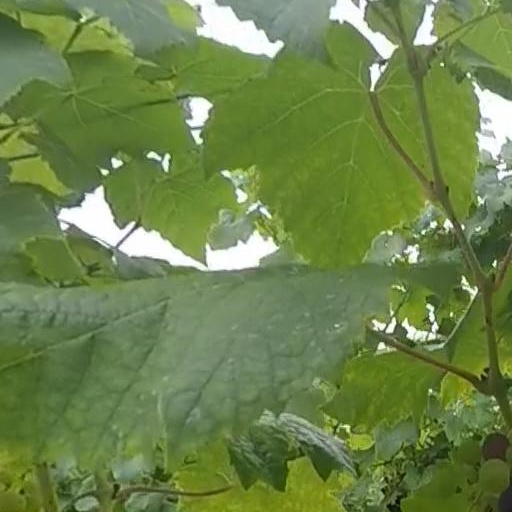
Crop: grape